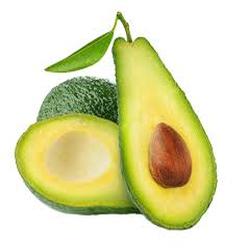
Label: Avocado